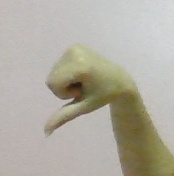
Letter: waw